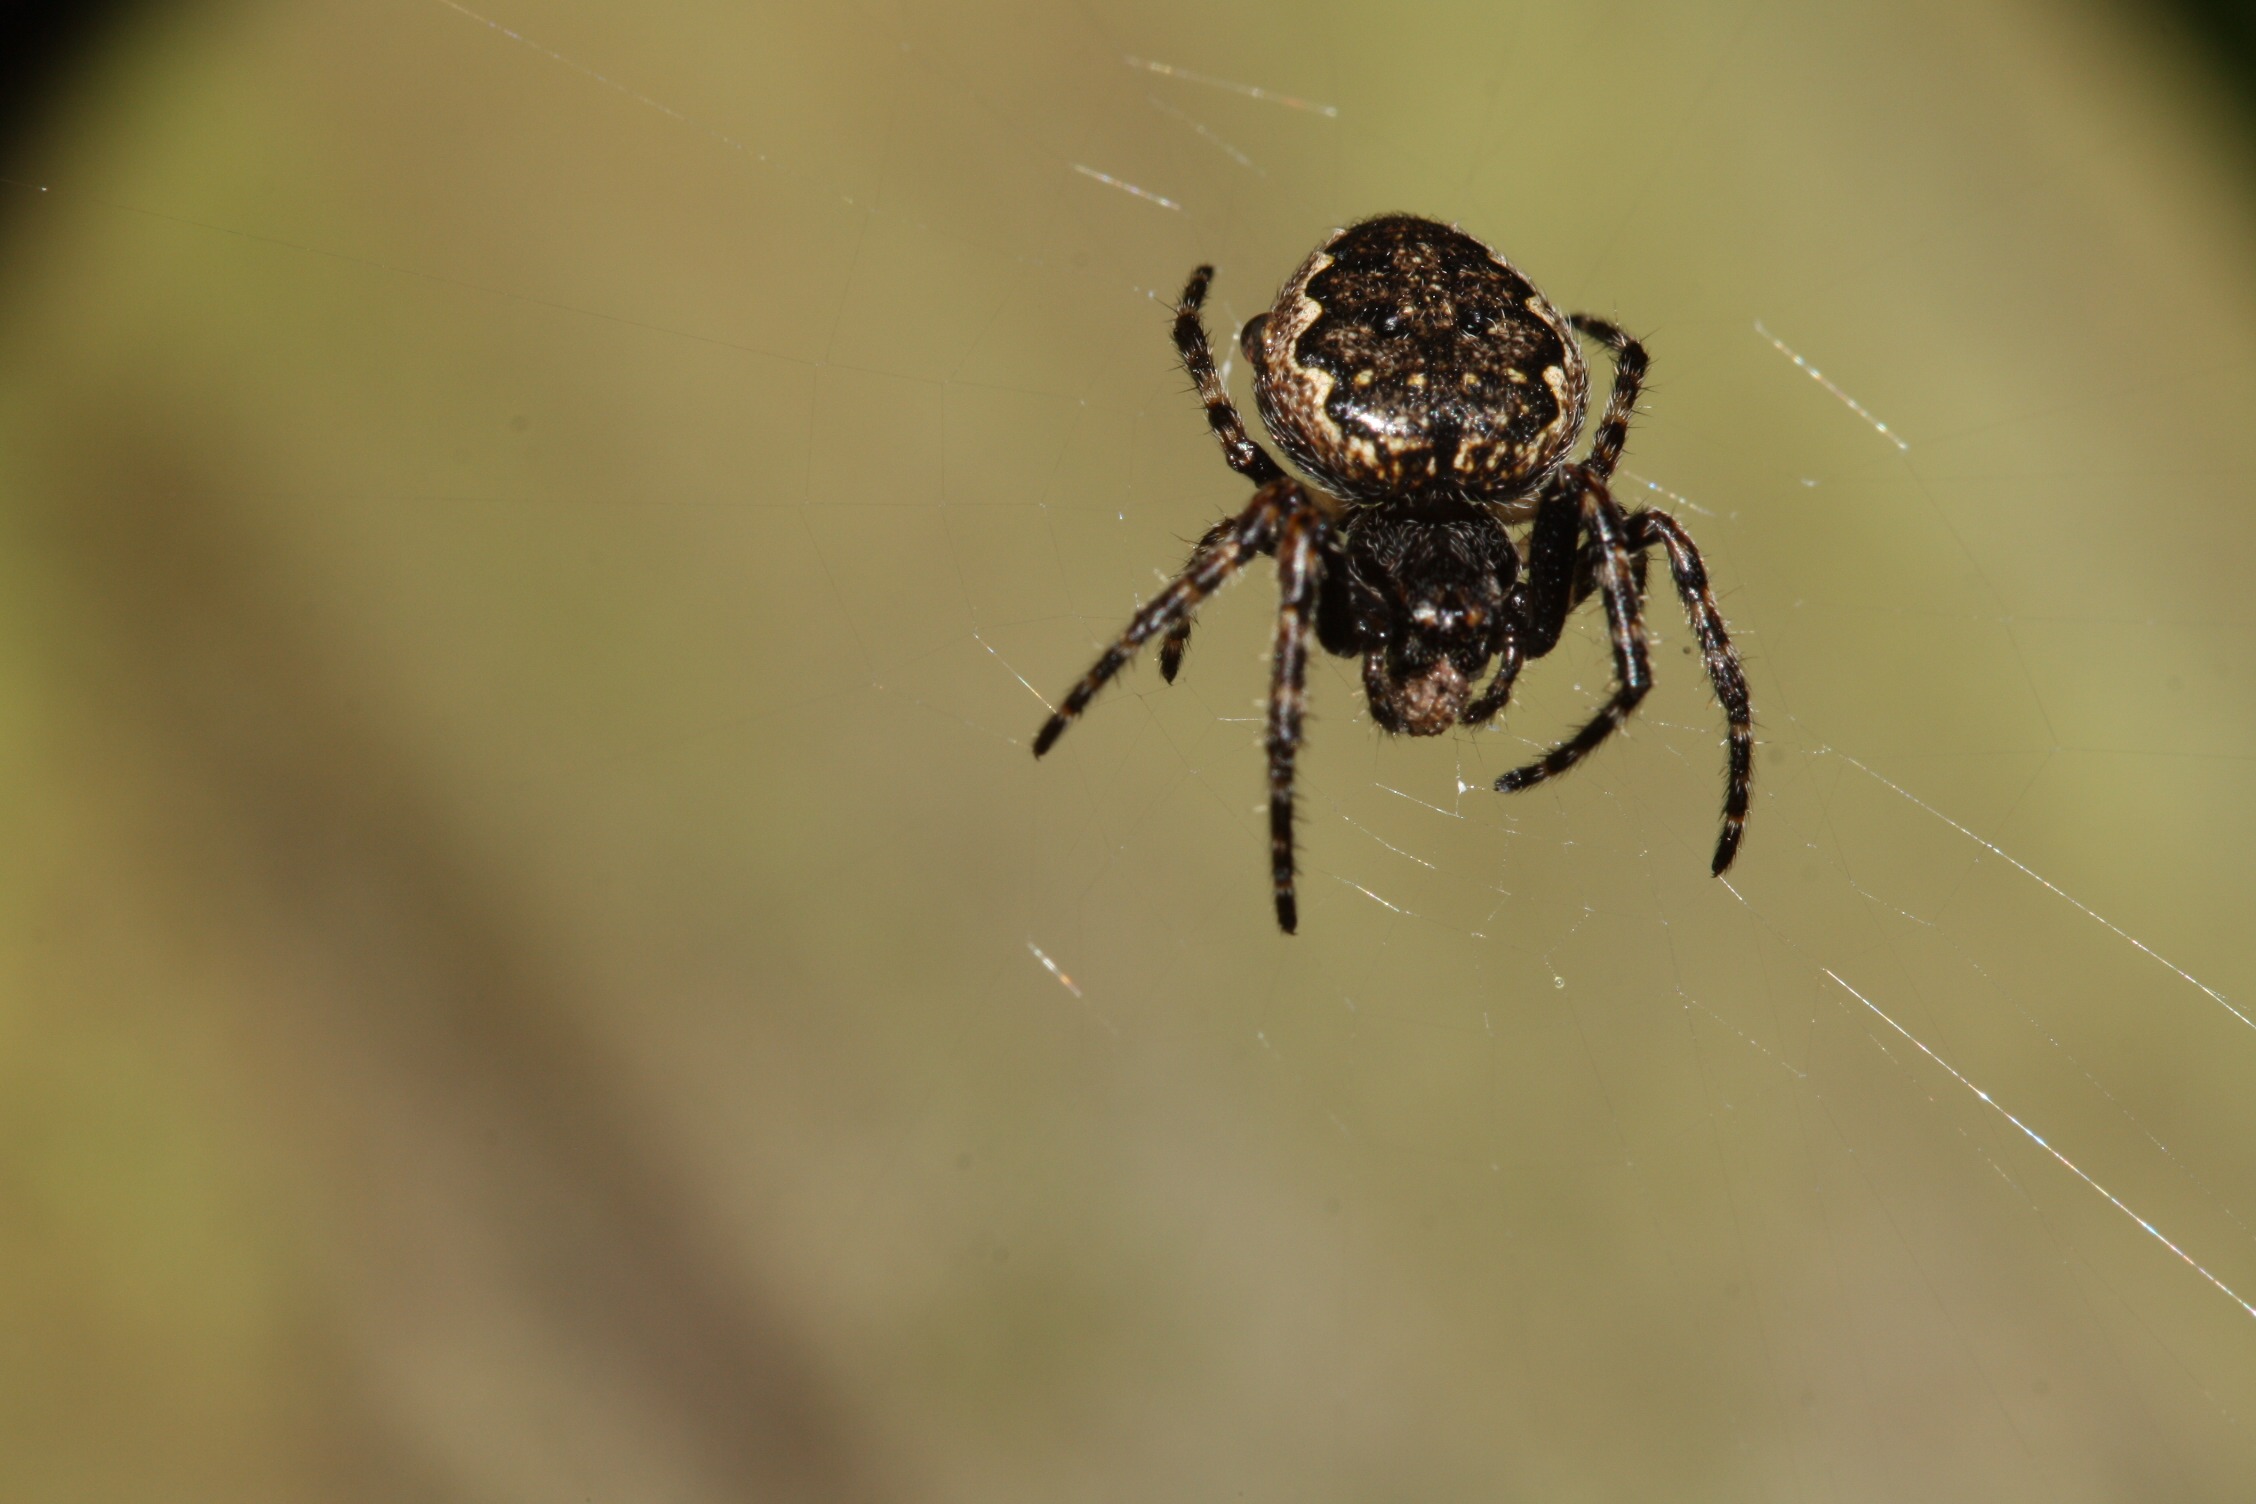
nature, photography, insect, close, fauna, invertebrate, close up, spider, legs, arachnid, argiope, network, arachnids, spider webs, macro photography, arthropod, european garden spider, arachne, safety net, araneus, orb weaver spider, jaw claw